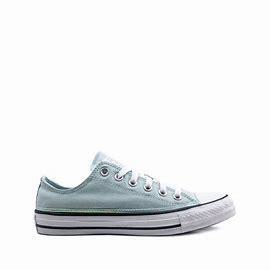
Brand: Converse
Model: Ctas Ox